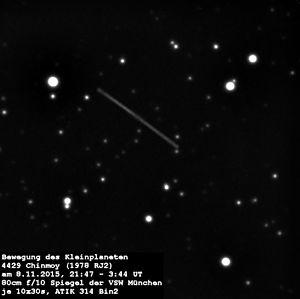
(4429) Chinmoy est un astéroïde de la ceinture principale d'astéroïdes.